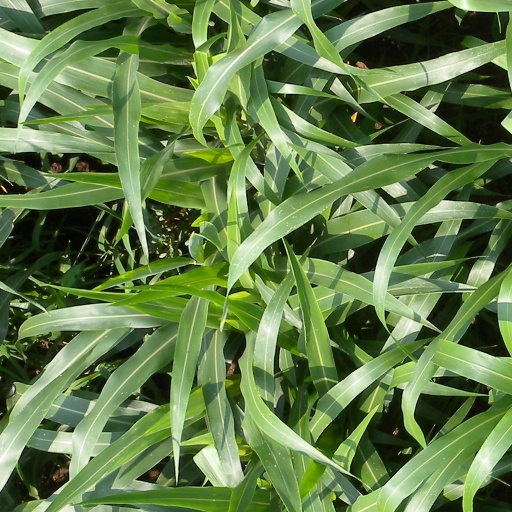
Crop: sorghum